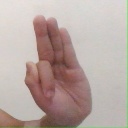
अक्षर: फ